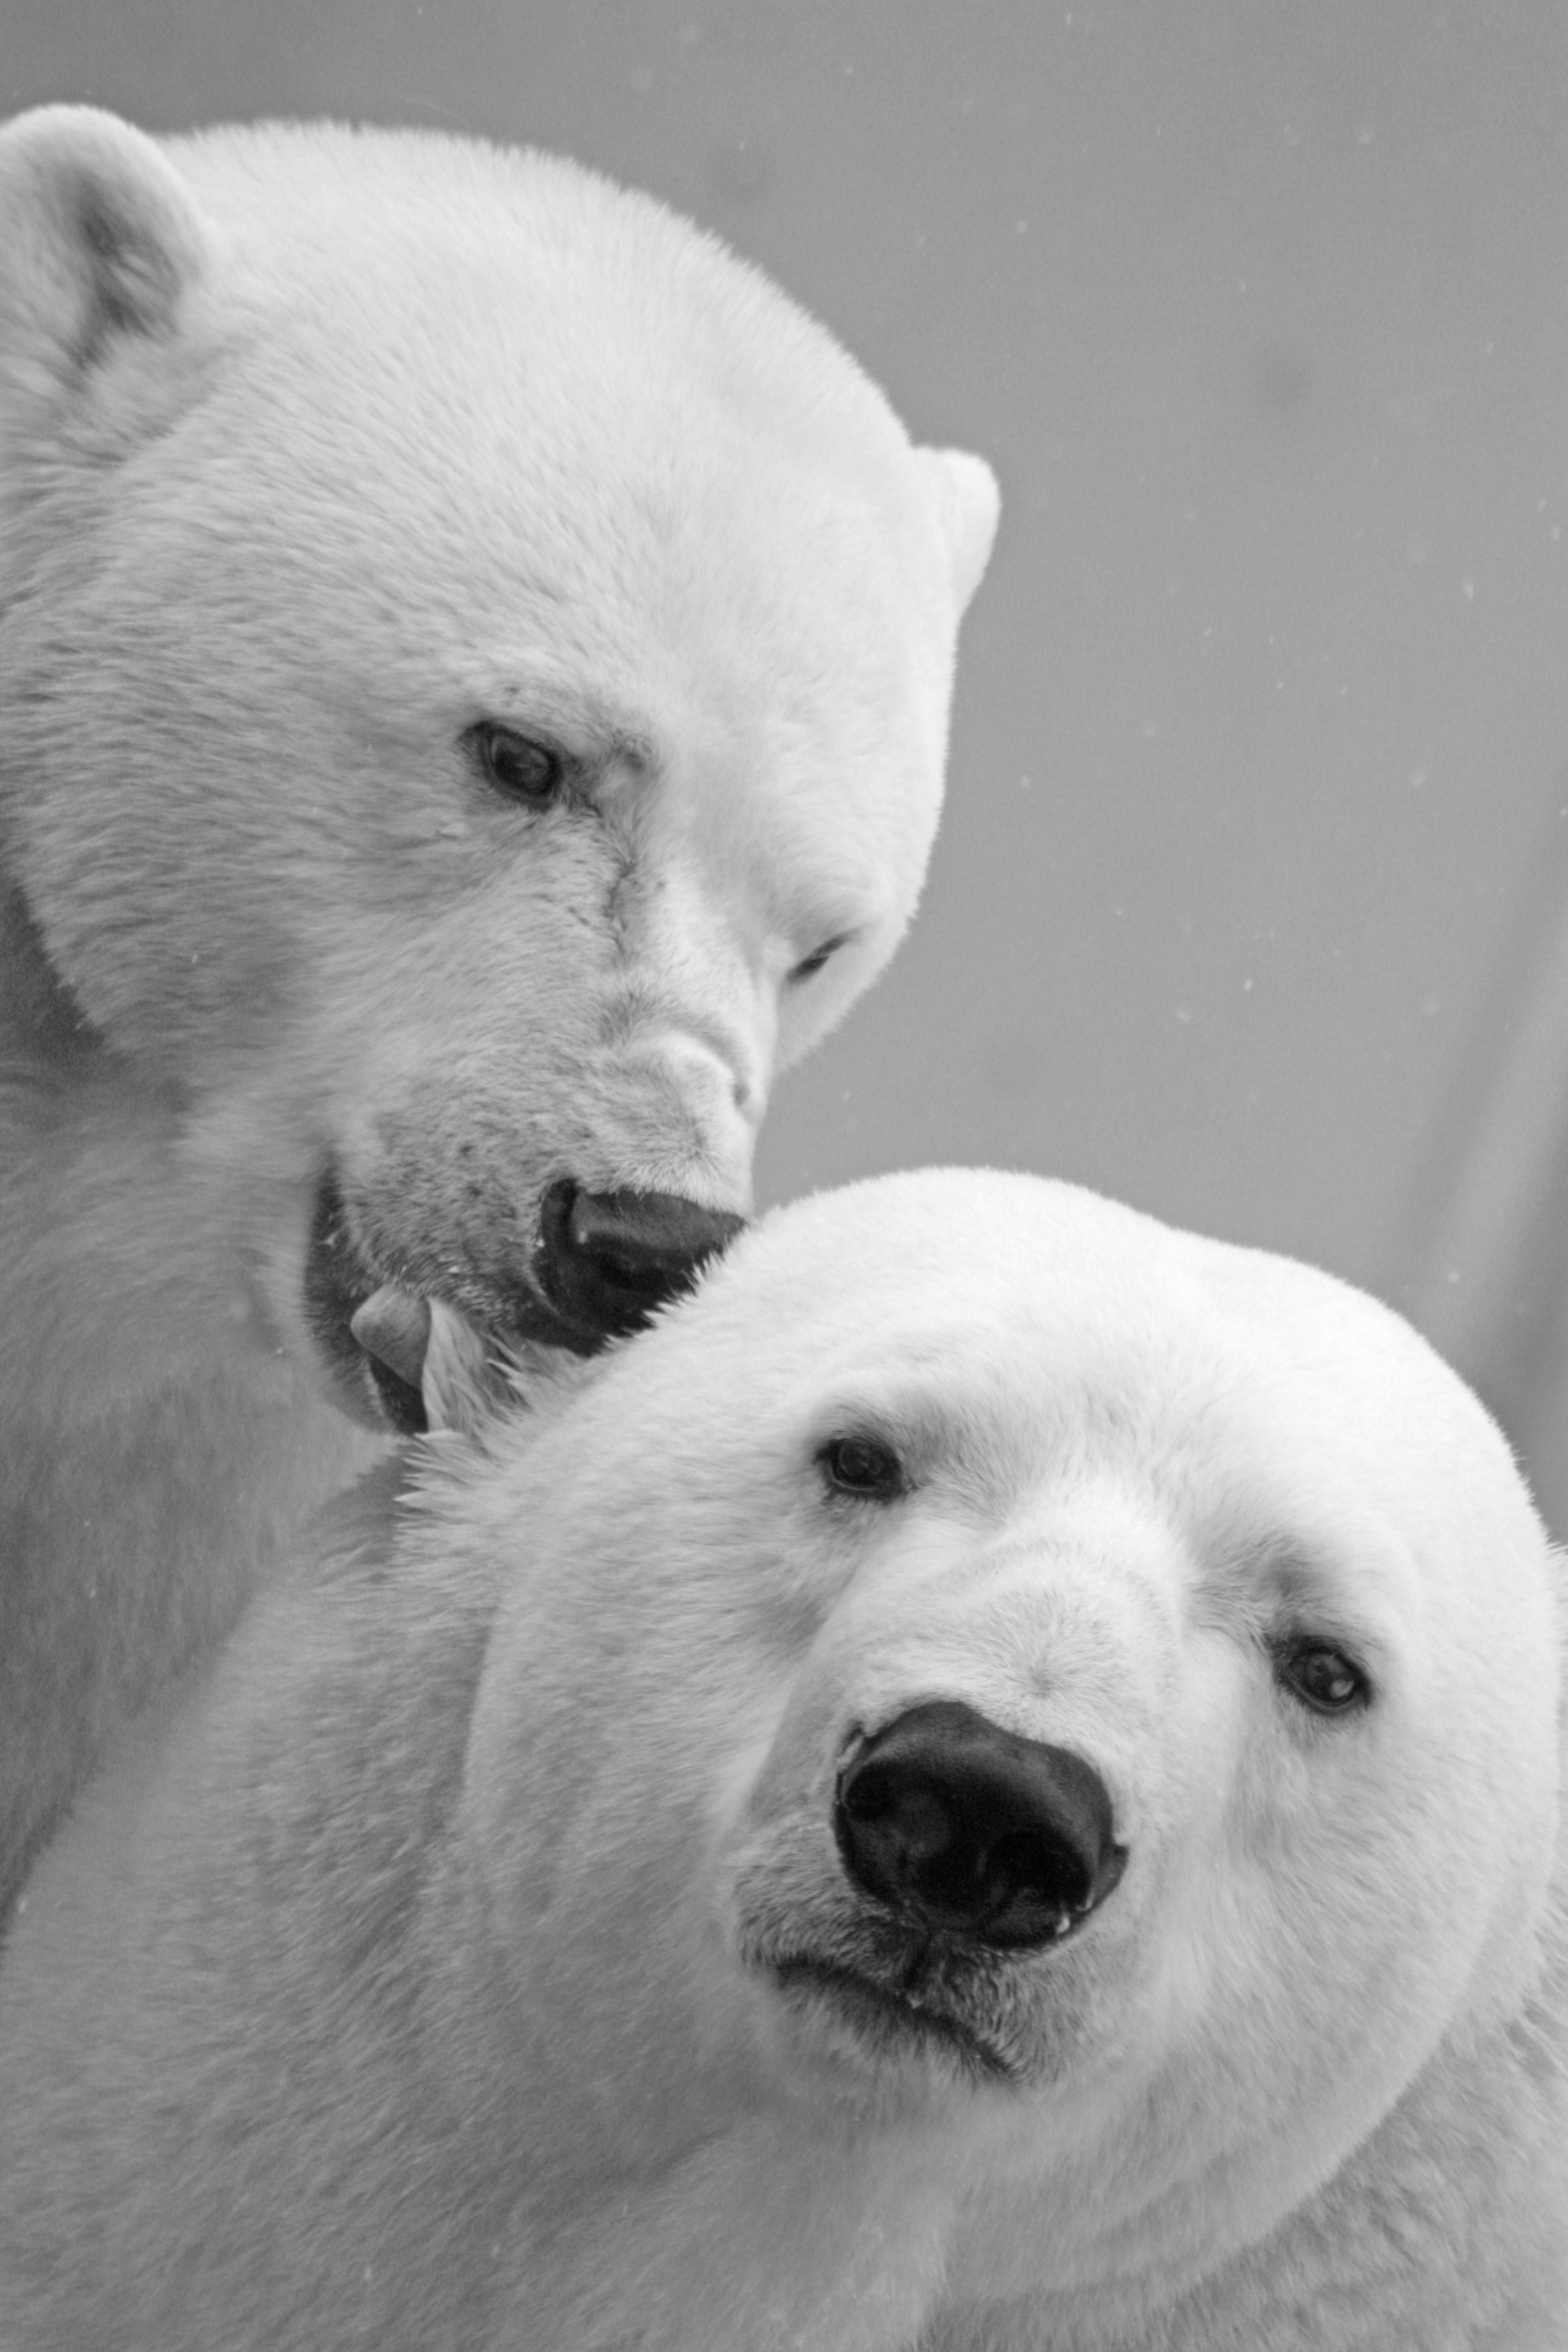
black and white, white, bear, mammal, monochrome, polar bear, close up, animals, vertebrate, polar bears, animal photography, dog breed group